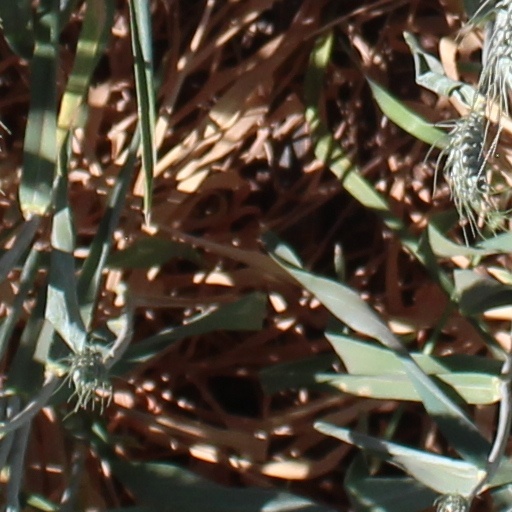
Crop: wheat